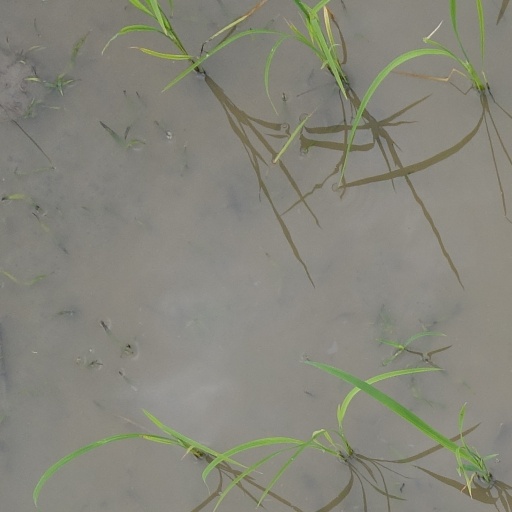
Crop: rice